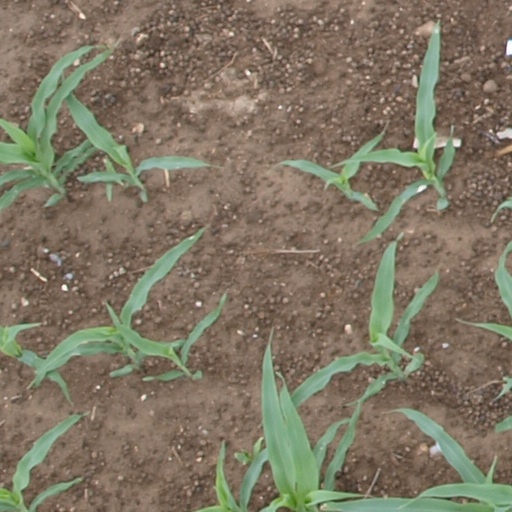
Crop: maize; corn